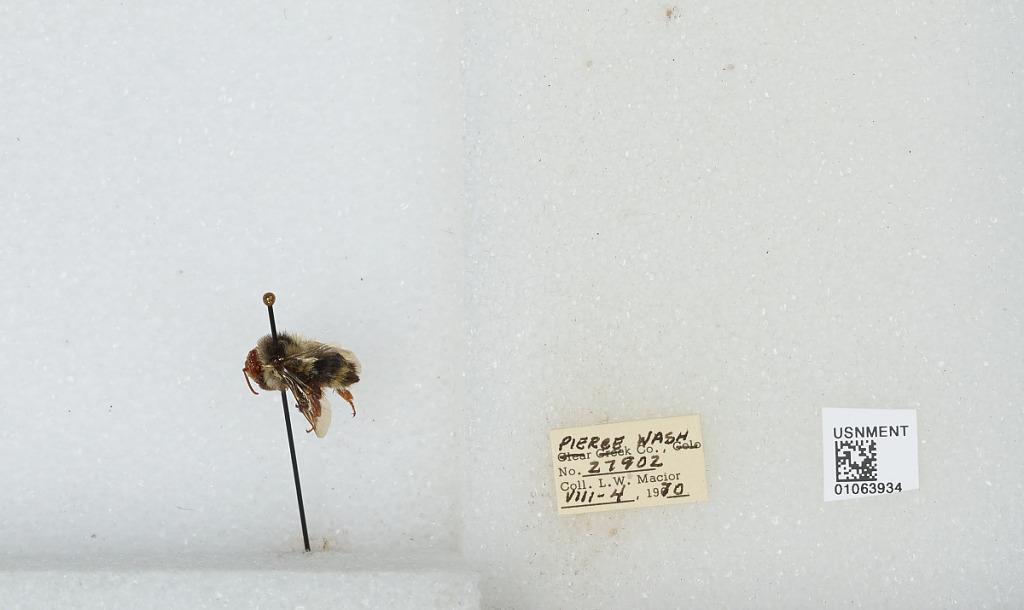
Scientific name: Bombus bifarius nearcticus
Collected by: L. Macior
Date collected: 1970-8-4
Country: United States
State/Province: Washington
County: Pierce
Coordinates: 47.05, -122.12